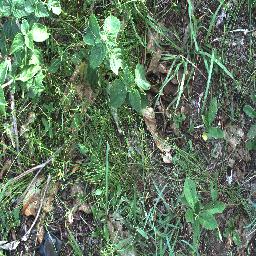
Label: lantana